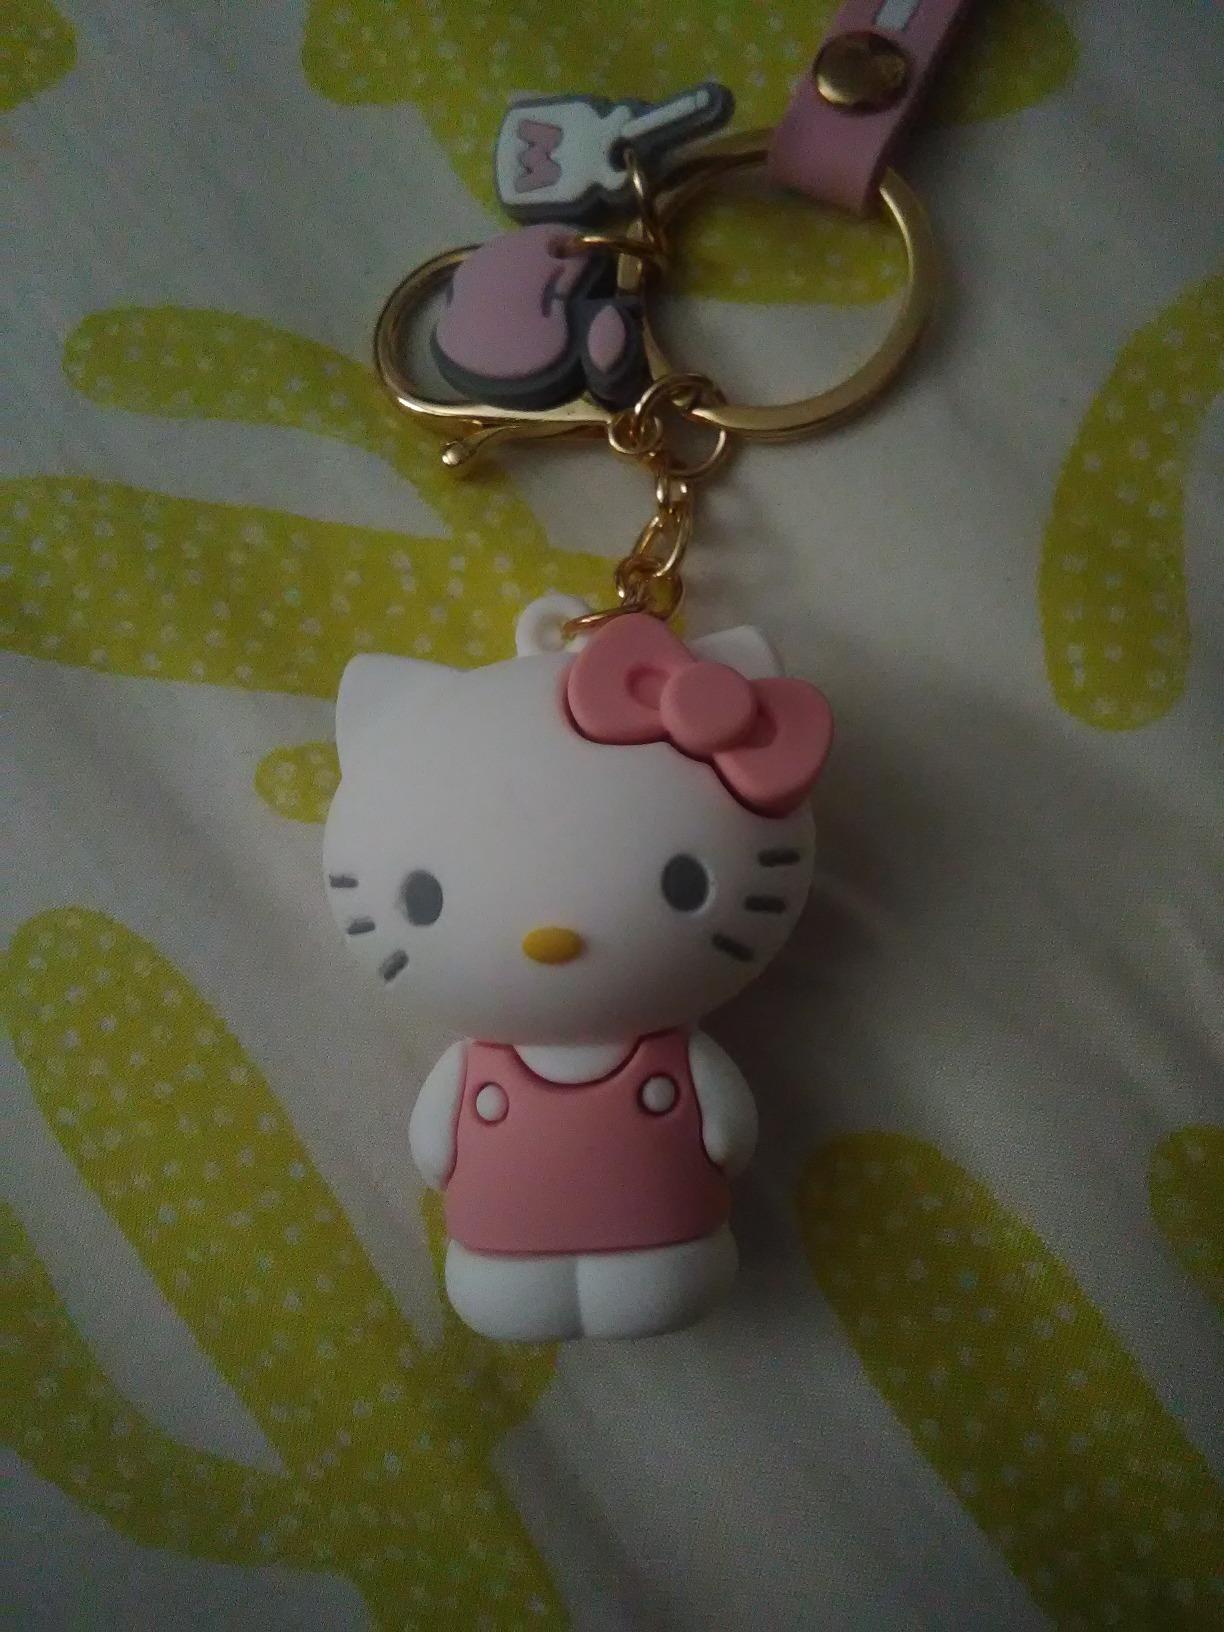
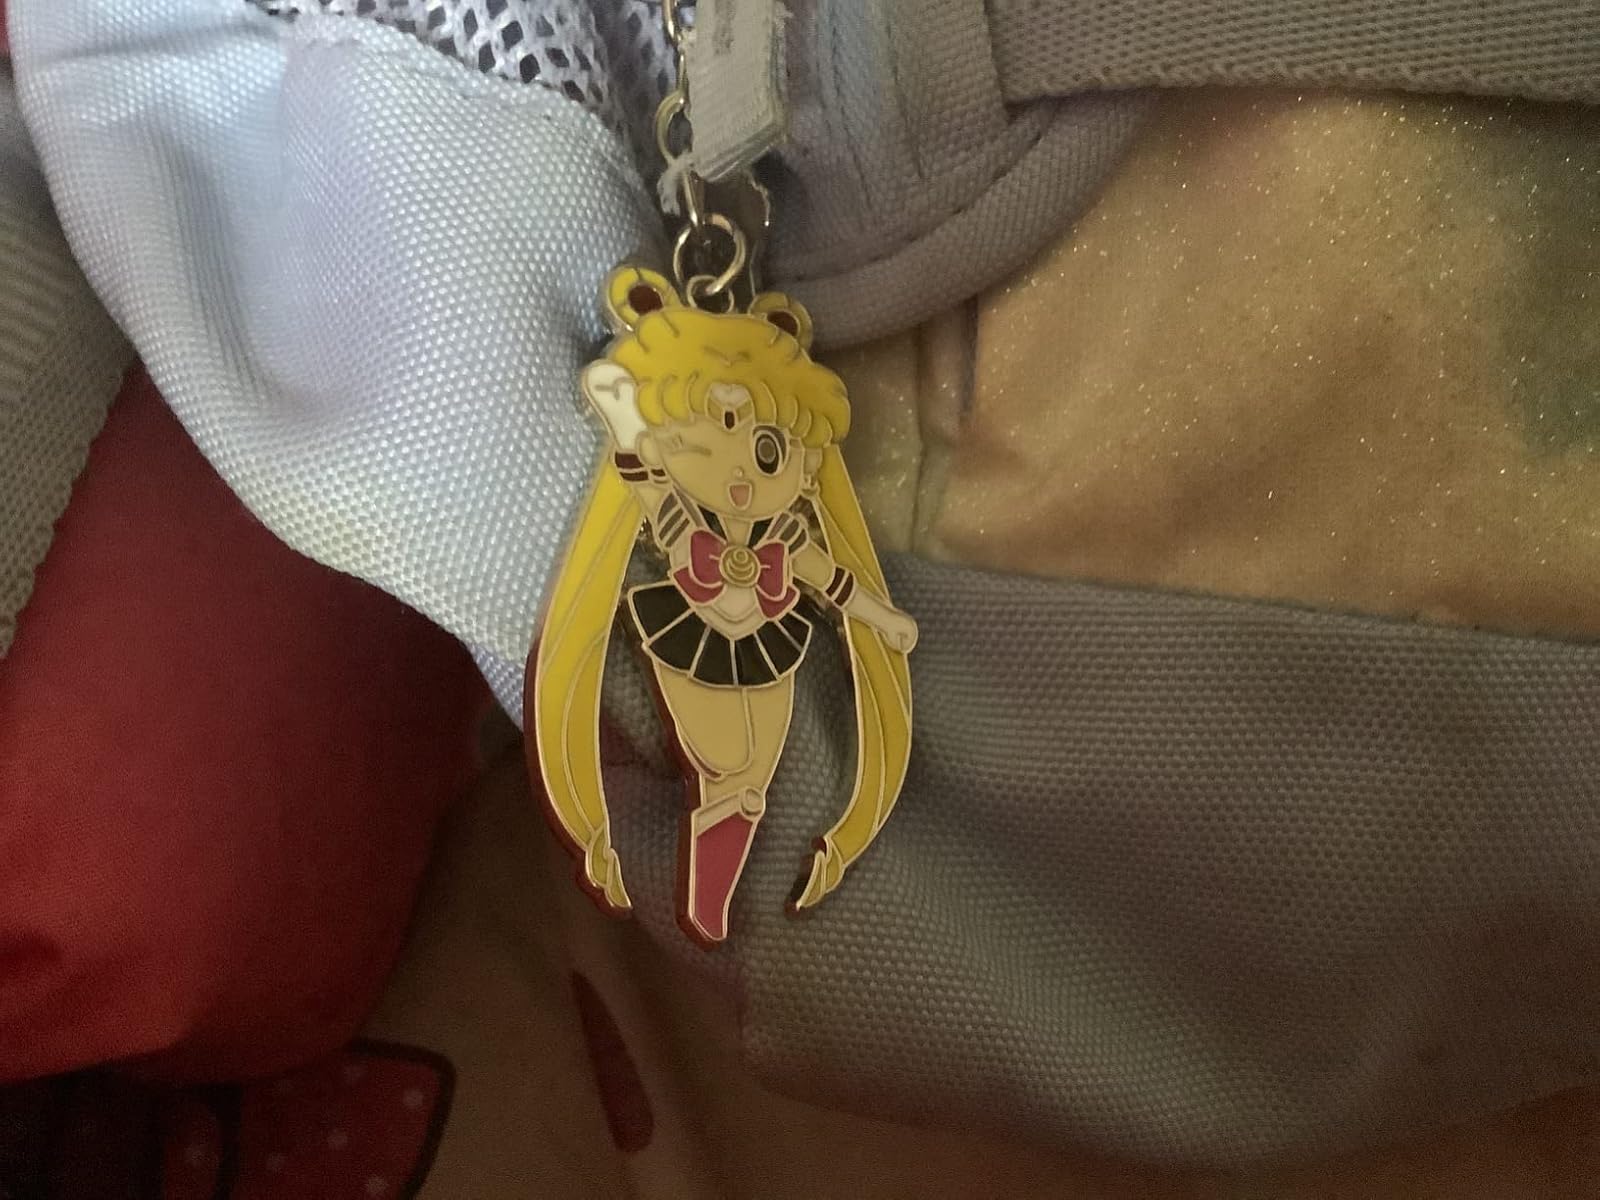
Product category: accessories_keychain
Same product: no